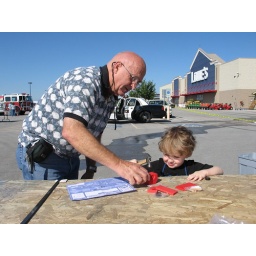
Spike and Pop in a promotional ad for Lowe's. (Not really) They are building a fire truck together.